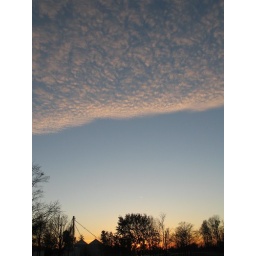
I love these mid-level clouds at sunset. There is a slight hint of pink from the sunset in them.